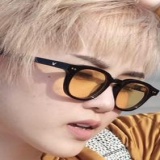
ca sĩ Thiều Bảo Trâm